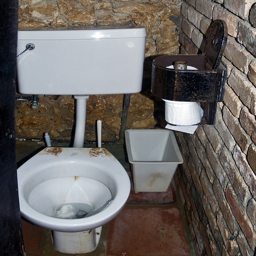
The toilet is near a paper dispenser installed on a brick wall.
a room  showing a very dirty toilet and very small
A white toilet sitting in a bathroom next to toilet paper.
A toilet stall with exposed brick and free standing tank.
dirty gross toilet and bathroom walls and floor